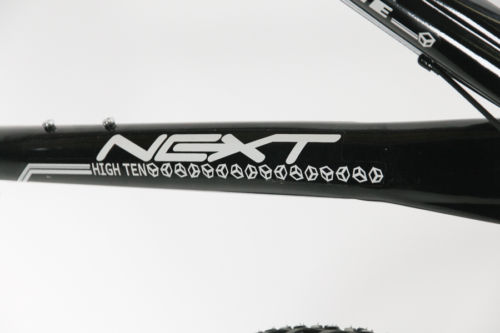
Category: bicycle